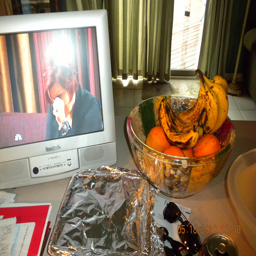
a bowl holding oranges and bananas next to a tv monitor
a plate full of fruit in front of a small tv
A desk with a television, bowl of fruit and sunglasses.
A counter with a boil of fruit,TV,accessories and ins and outs.
A desk top with a bowl of fruit, a tv and a casserole dish.